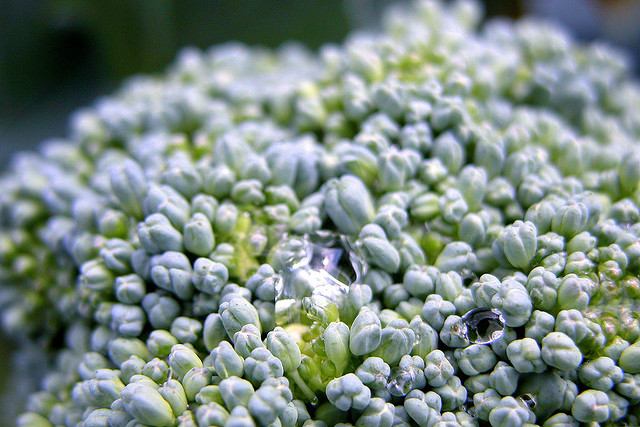
user: Given an image and a question. Answer the question in a short answer. Question: What kind of flower is this? Short Answer:
assistant: lilac